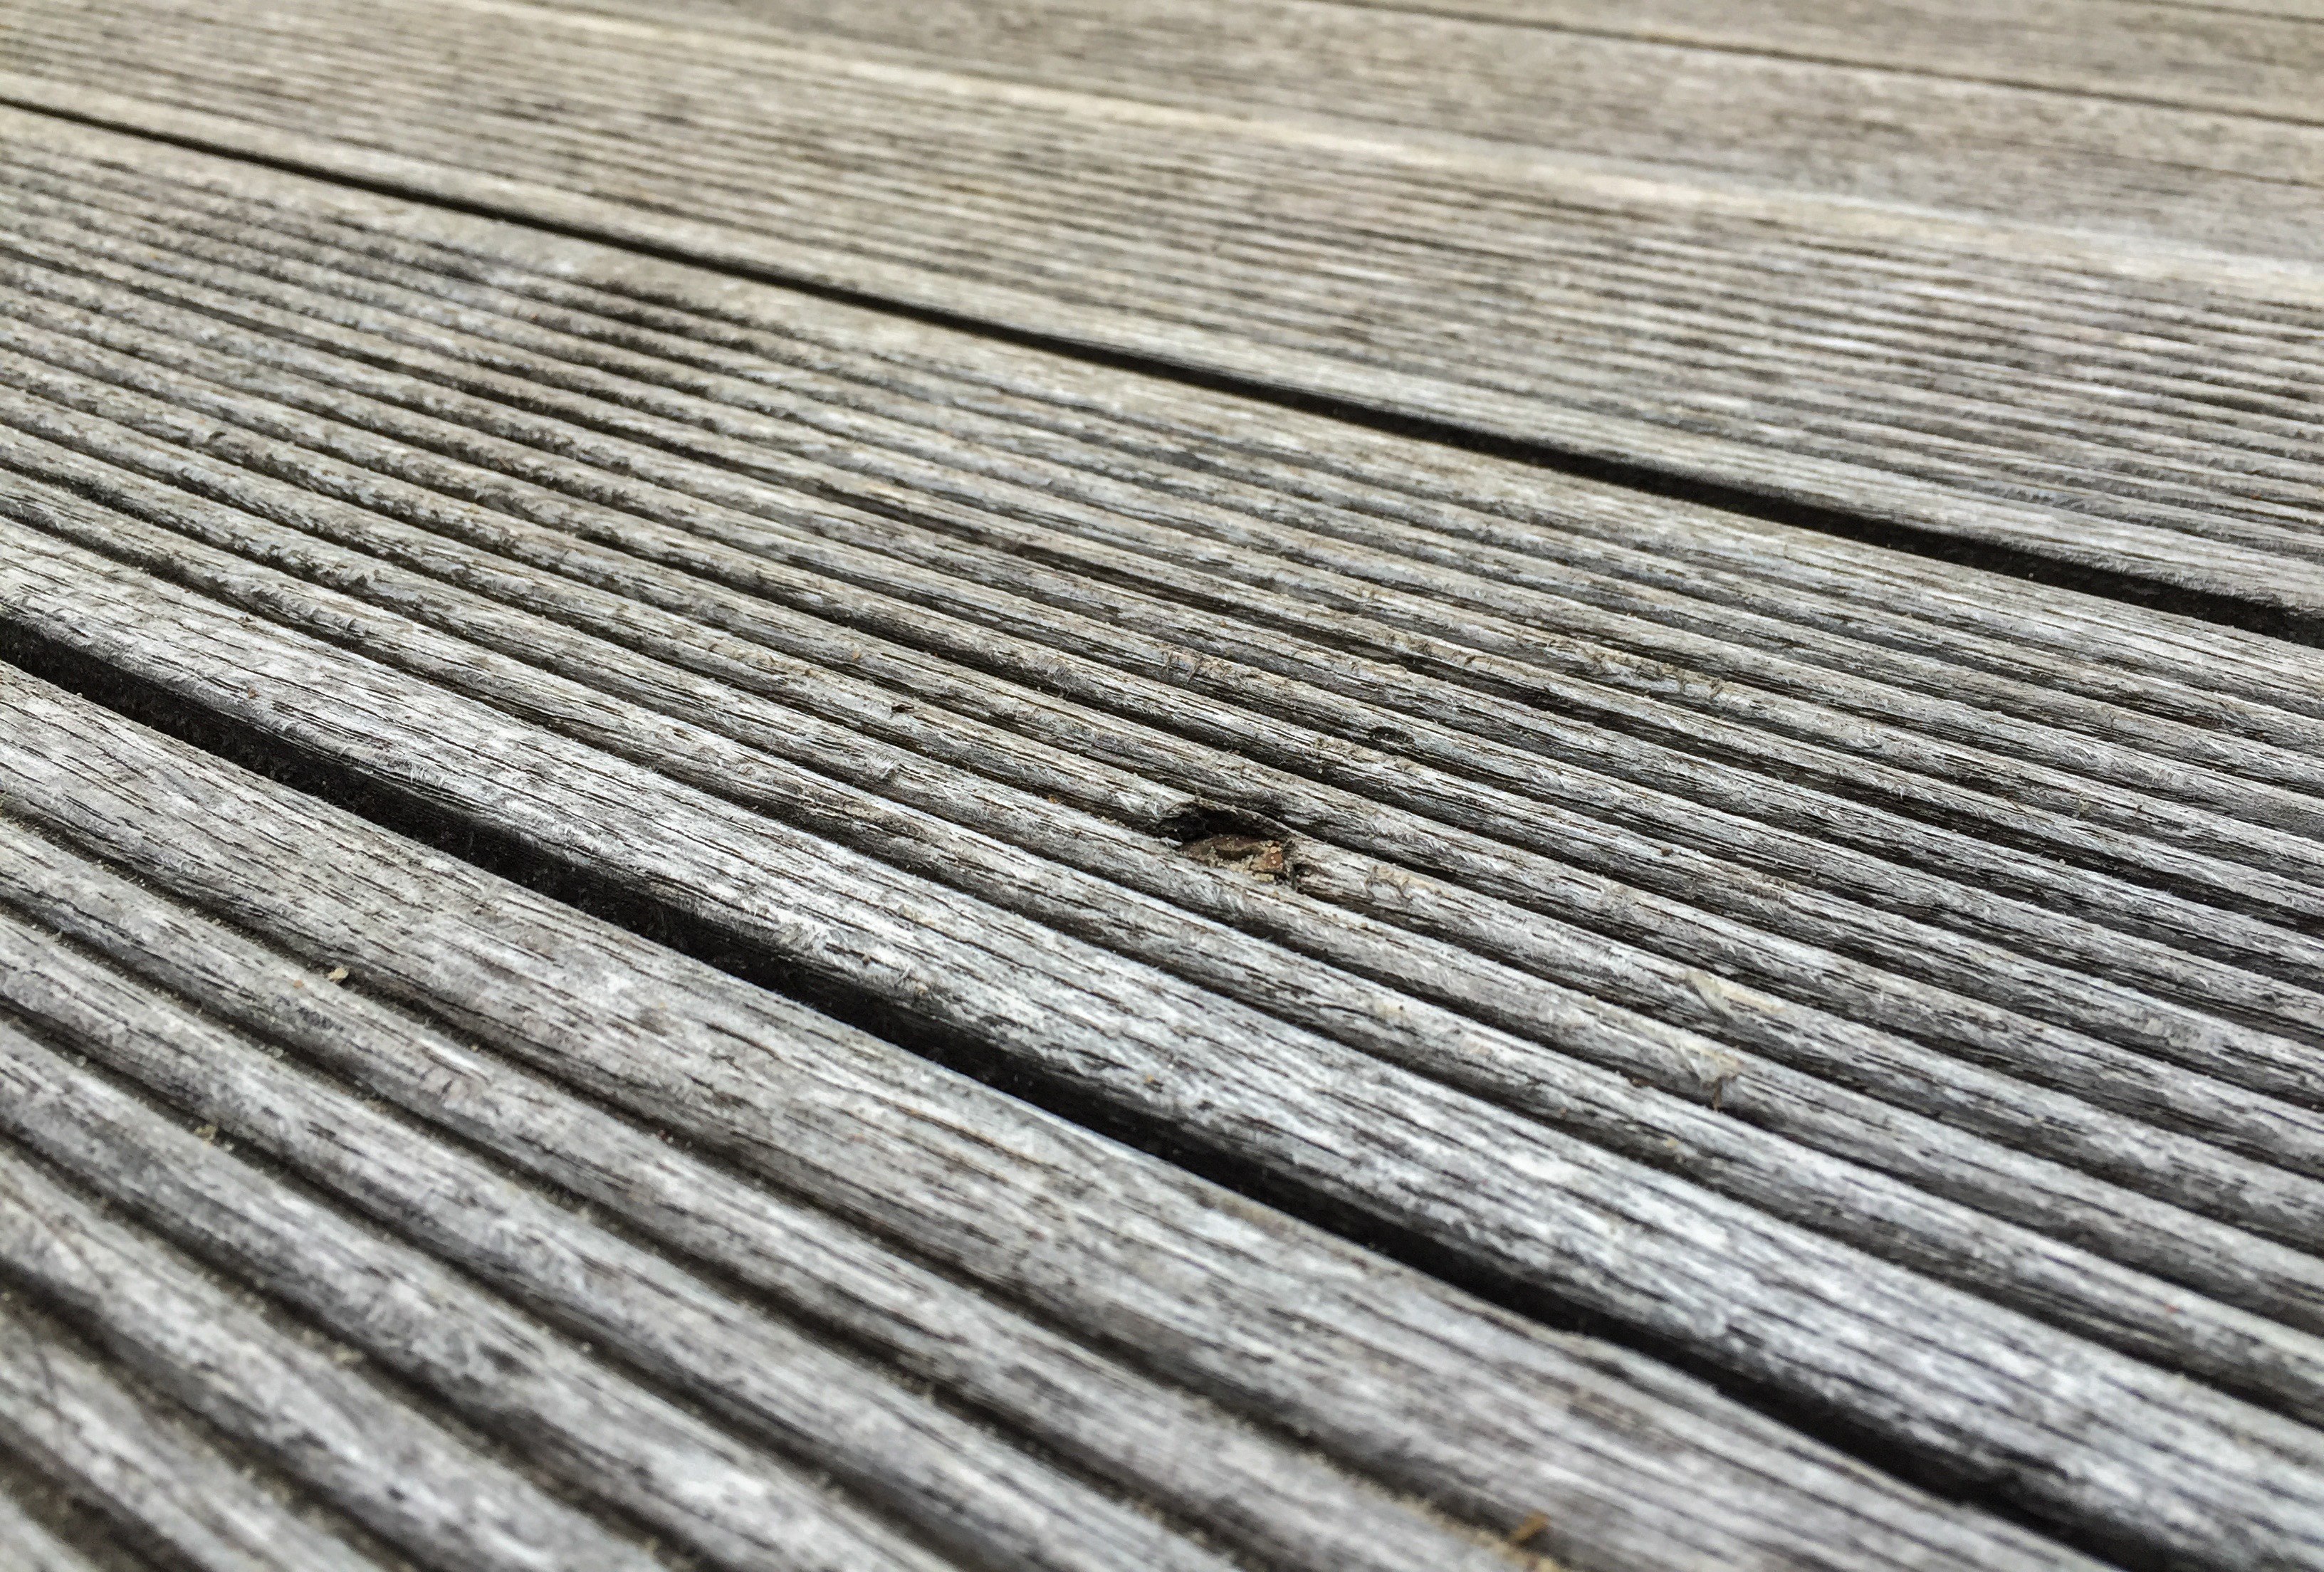
wood, plank, floor, line, natural, material, hardwood, wooden, wallpapers, textures, backgrounds, flooring, plywood, wood flooring, outdoor structure, laminate flooring, wood stain